Obren Joksimović

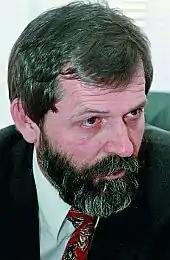

Obren Joksimović (15 May 1952 – 13 March 2021) was a Serbian surgeon and politician who served as Minister of Health in the Government of Serbia from 25 January 2001 to 22 October 2001.